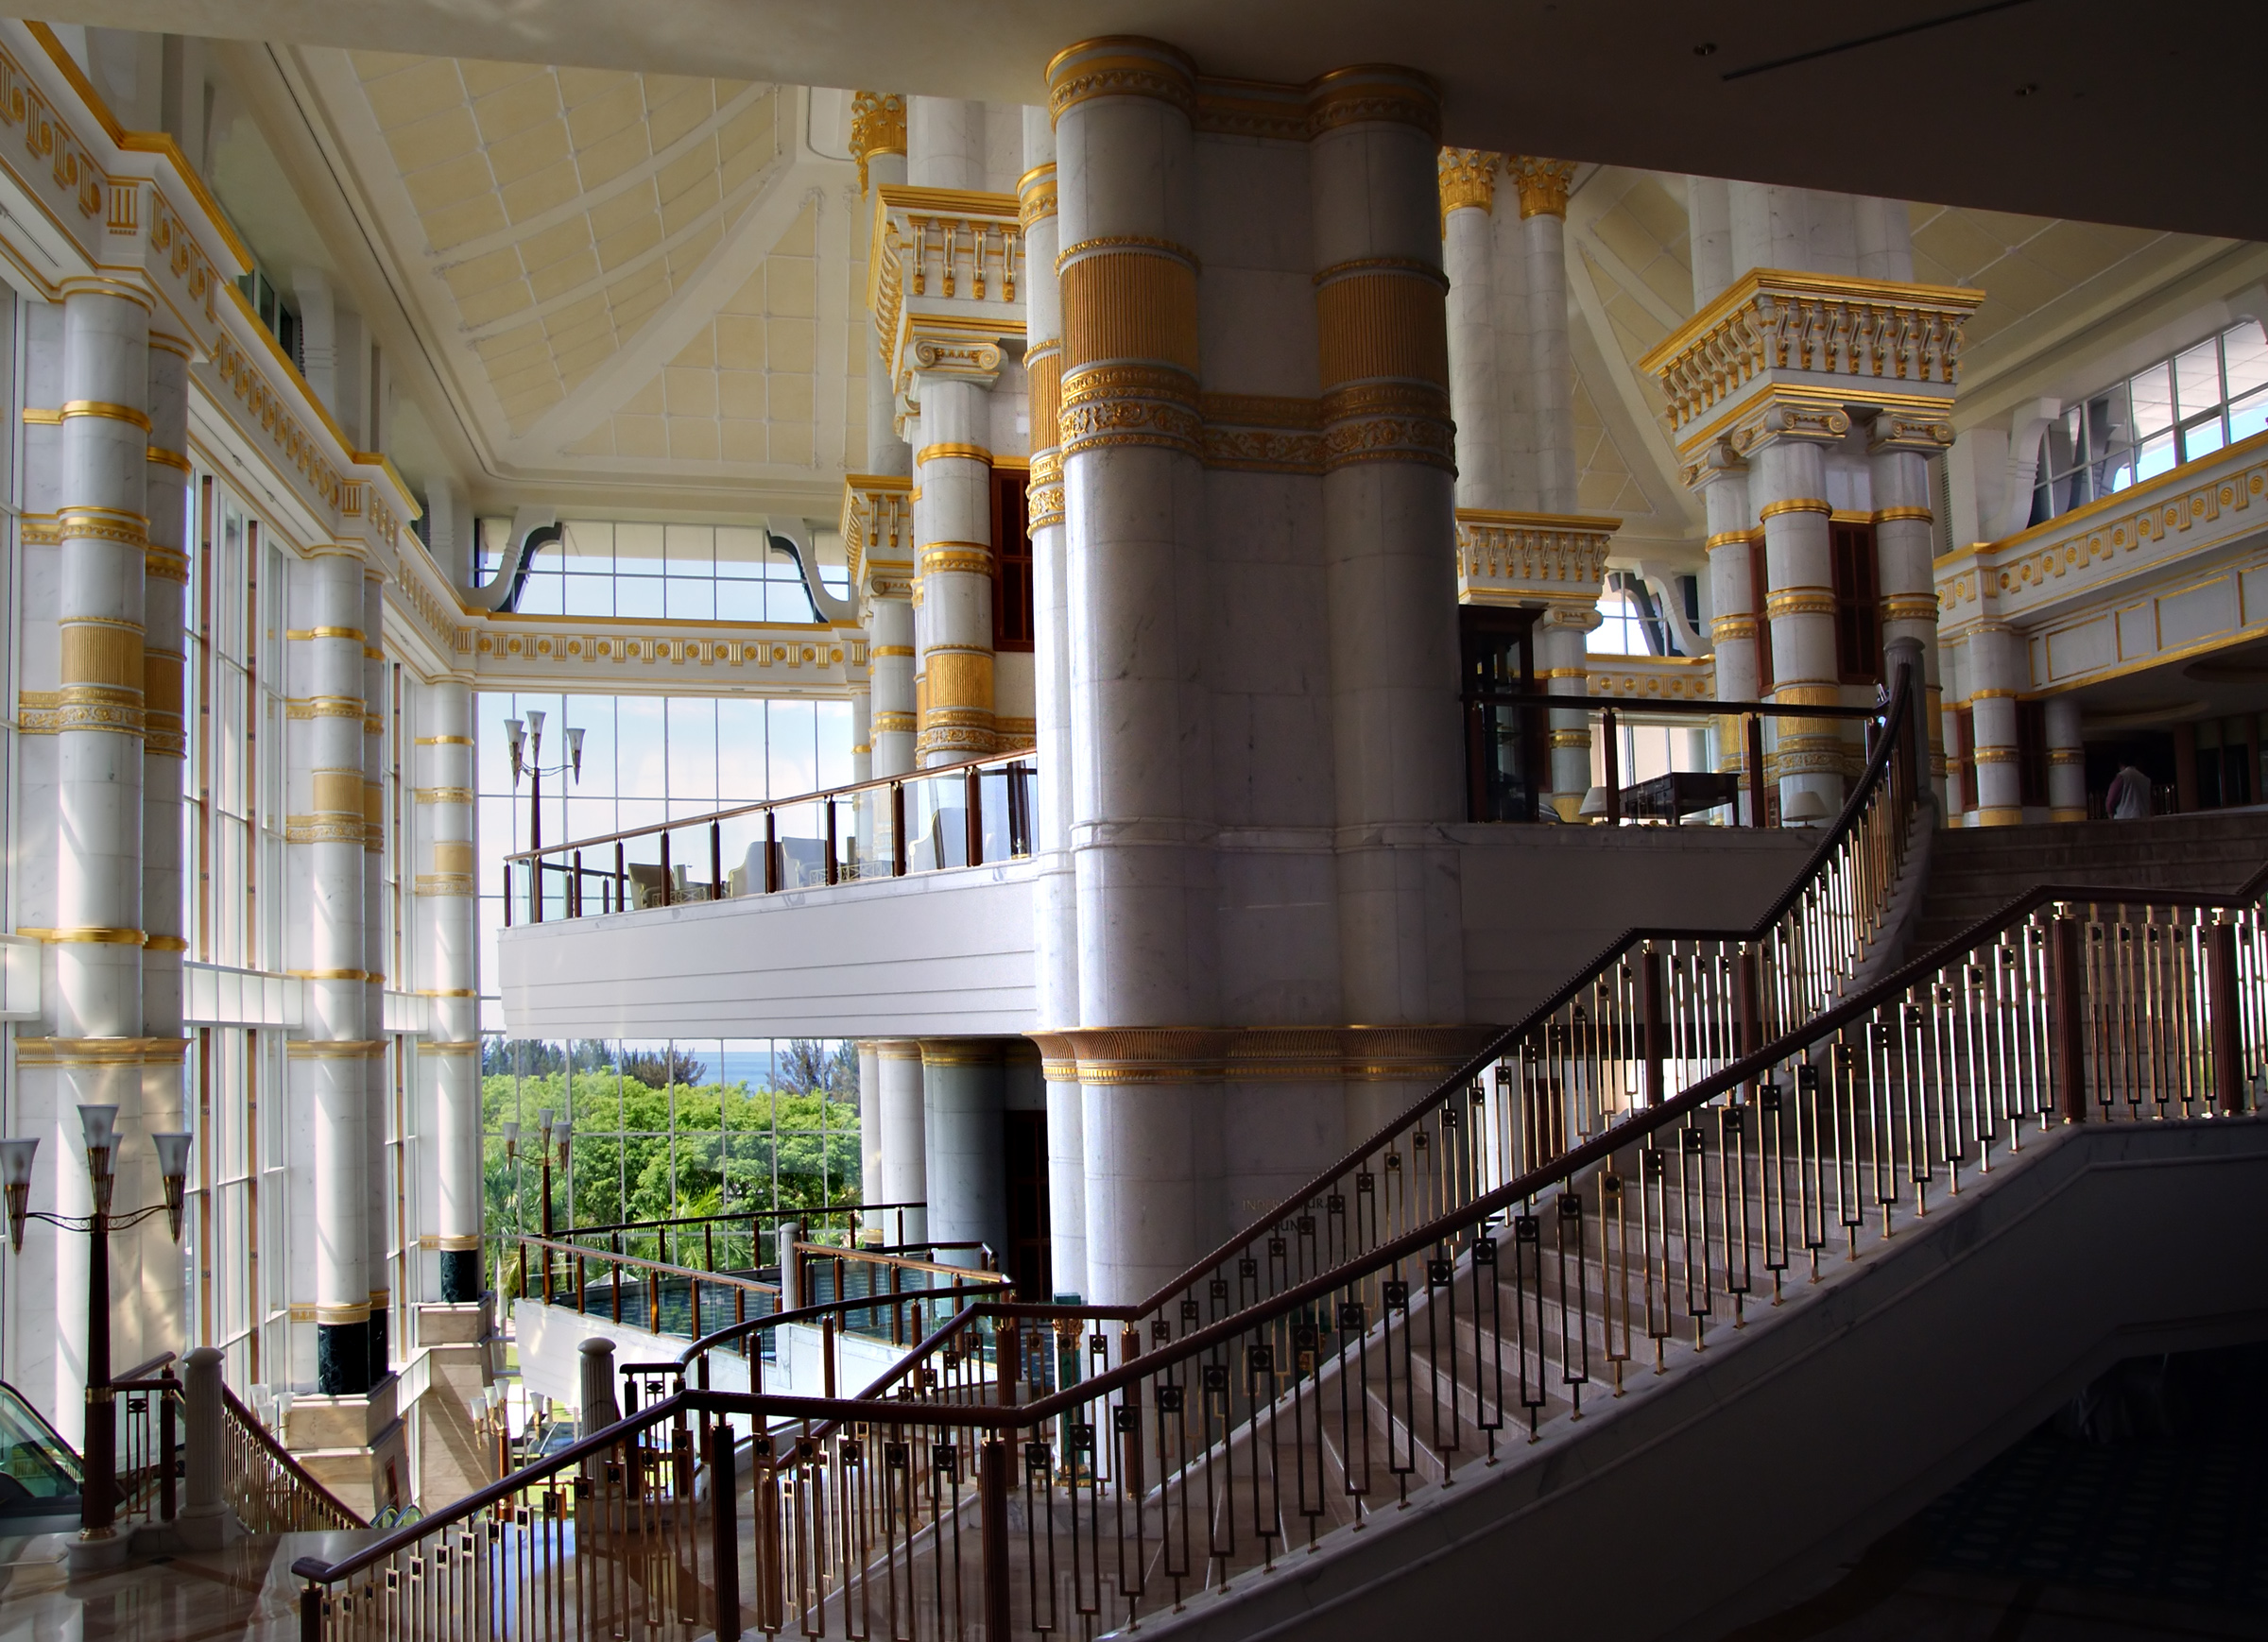
architecture, mansion, house, building, palace, facade, interior design, library, estate, bruneiluxury, condominium